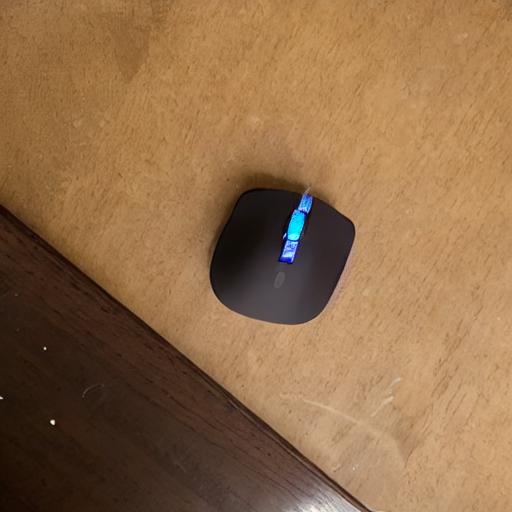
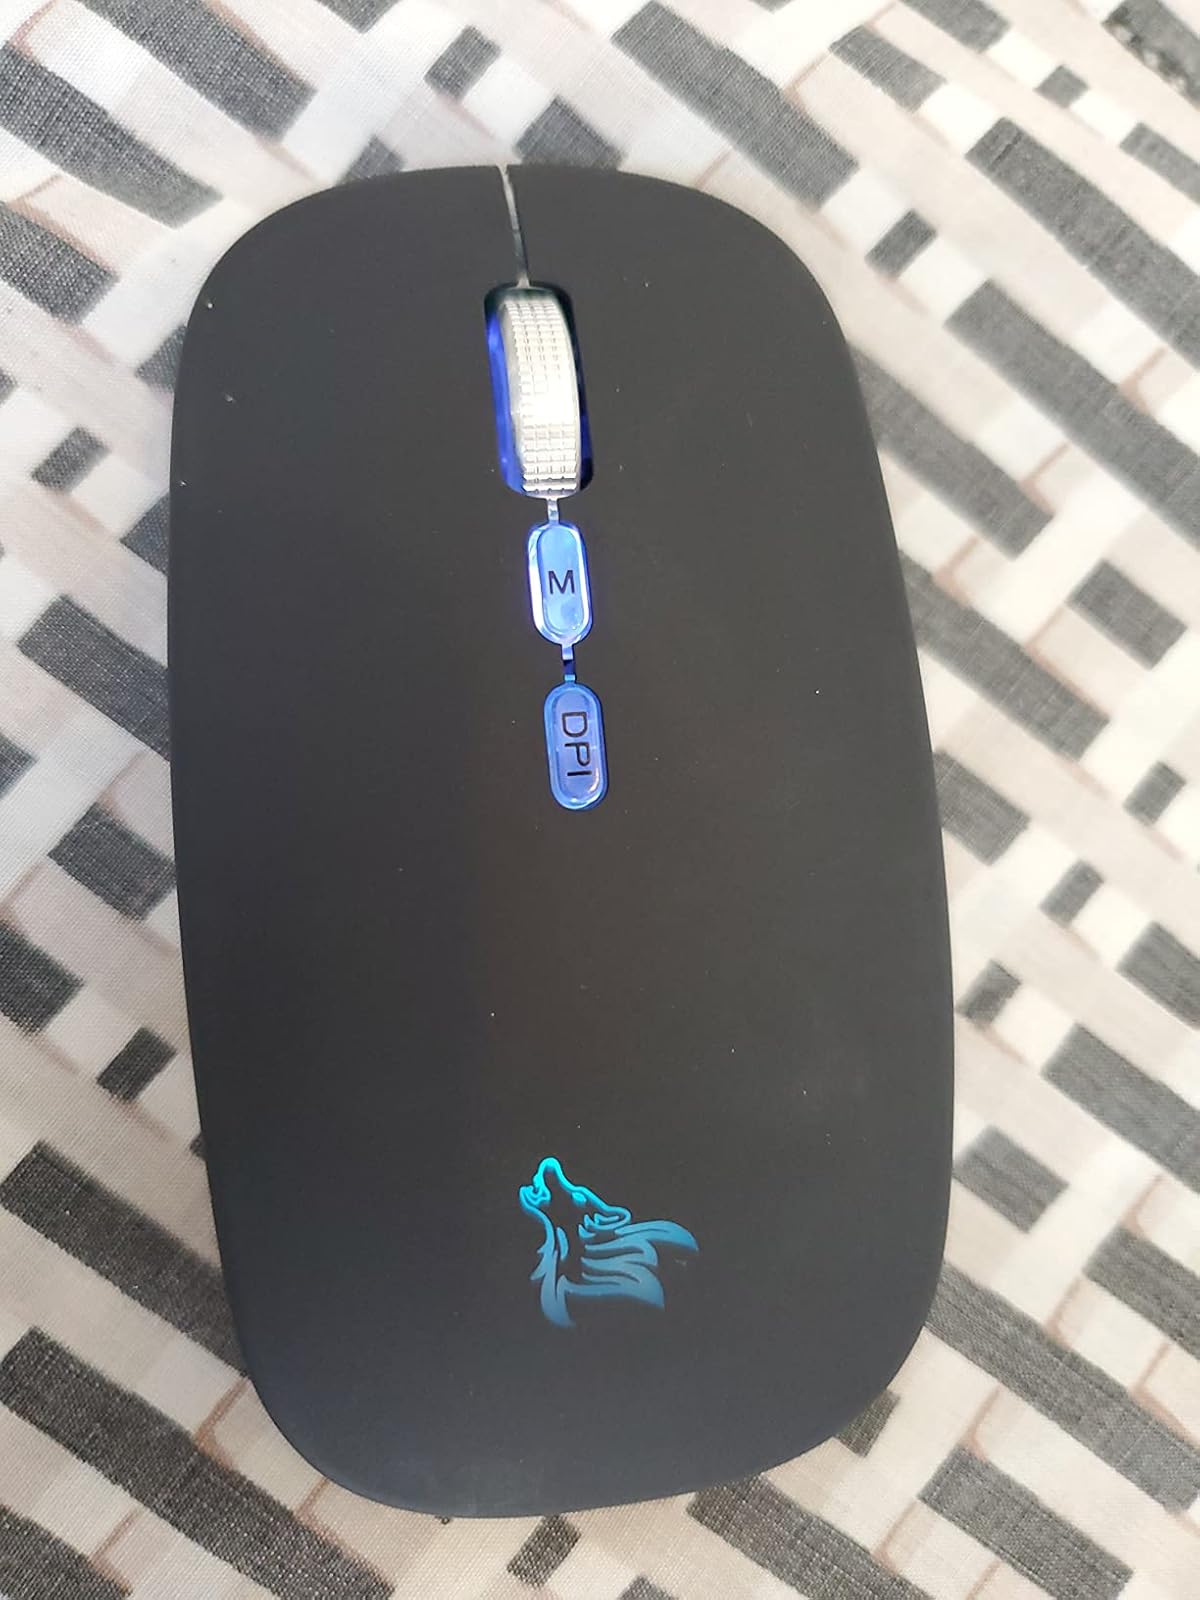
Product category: mouse
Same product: no